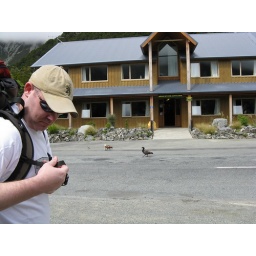
Here we are, walking past the lodge where we stayed, there are some ducks walking in the opposite direction...